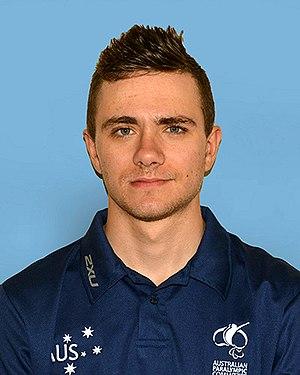
Nicholas Yallouris est un coureur cycliste australien. Il est notamment champion du monde de poursuite par équipes en 2017. Il a participé aux Jeux paralympiques d'été de 2016 en tant que pilote de Matthew Formston.